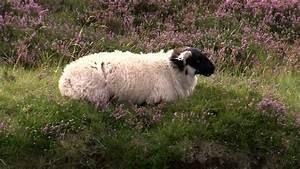
sheep